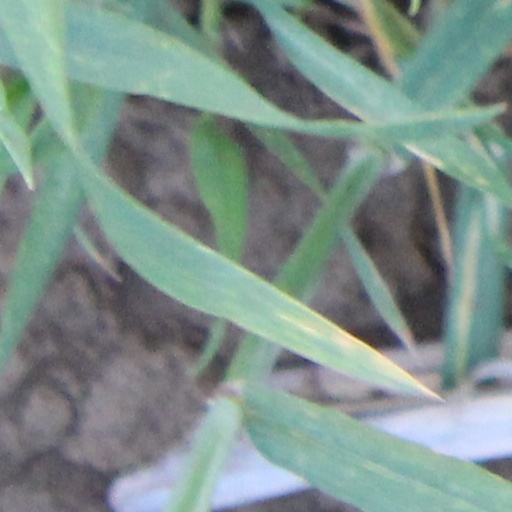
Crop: wheat